Modern Philosophy: An Introduction and Survey

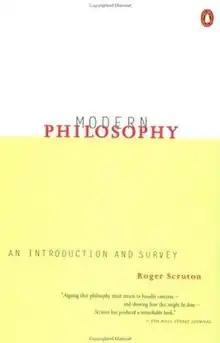

Modern Philosophy: An Introduction and Survey is a 1994 book by the English philosopher Roger Scruton, in which the author tries to "acquaint the reader with the principal arguments, concepts and questions of modern philosophy, as this subject is taught in English-speaking universities."